Episcopal Diocese of Fort Worth

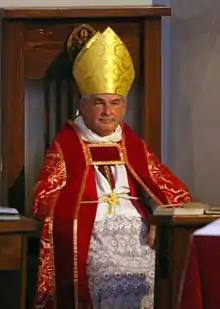
Jack Iker, former Bishop of the Episcopal Diocese of Fort Worth

The Episcopal Diocese of Fort Worth came into being in 1983 and, within The Episcopal Church, was long seen as a leader of Anglo-Catholics and other theological conservatives within American Anglicanism. The third diocesan bishop, Jack Iker, SSC, was the last diocesan bishop in The Episcopal Church who held that a bishop could not ordain women to the priesthood.